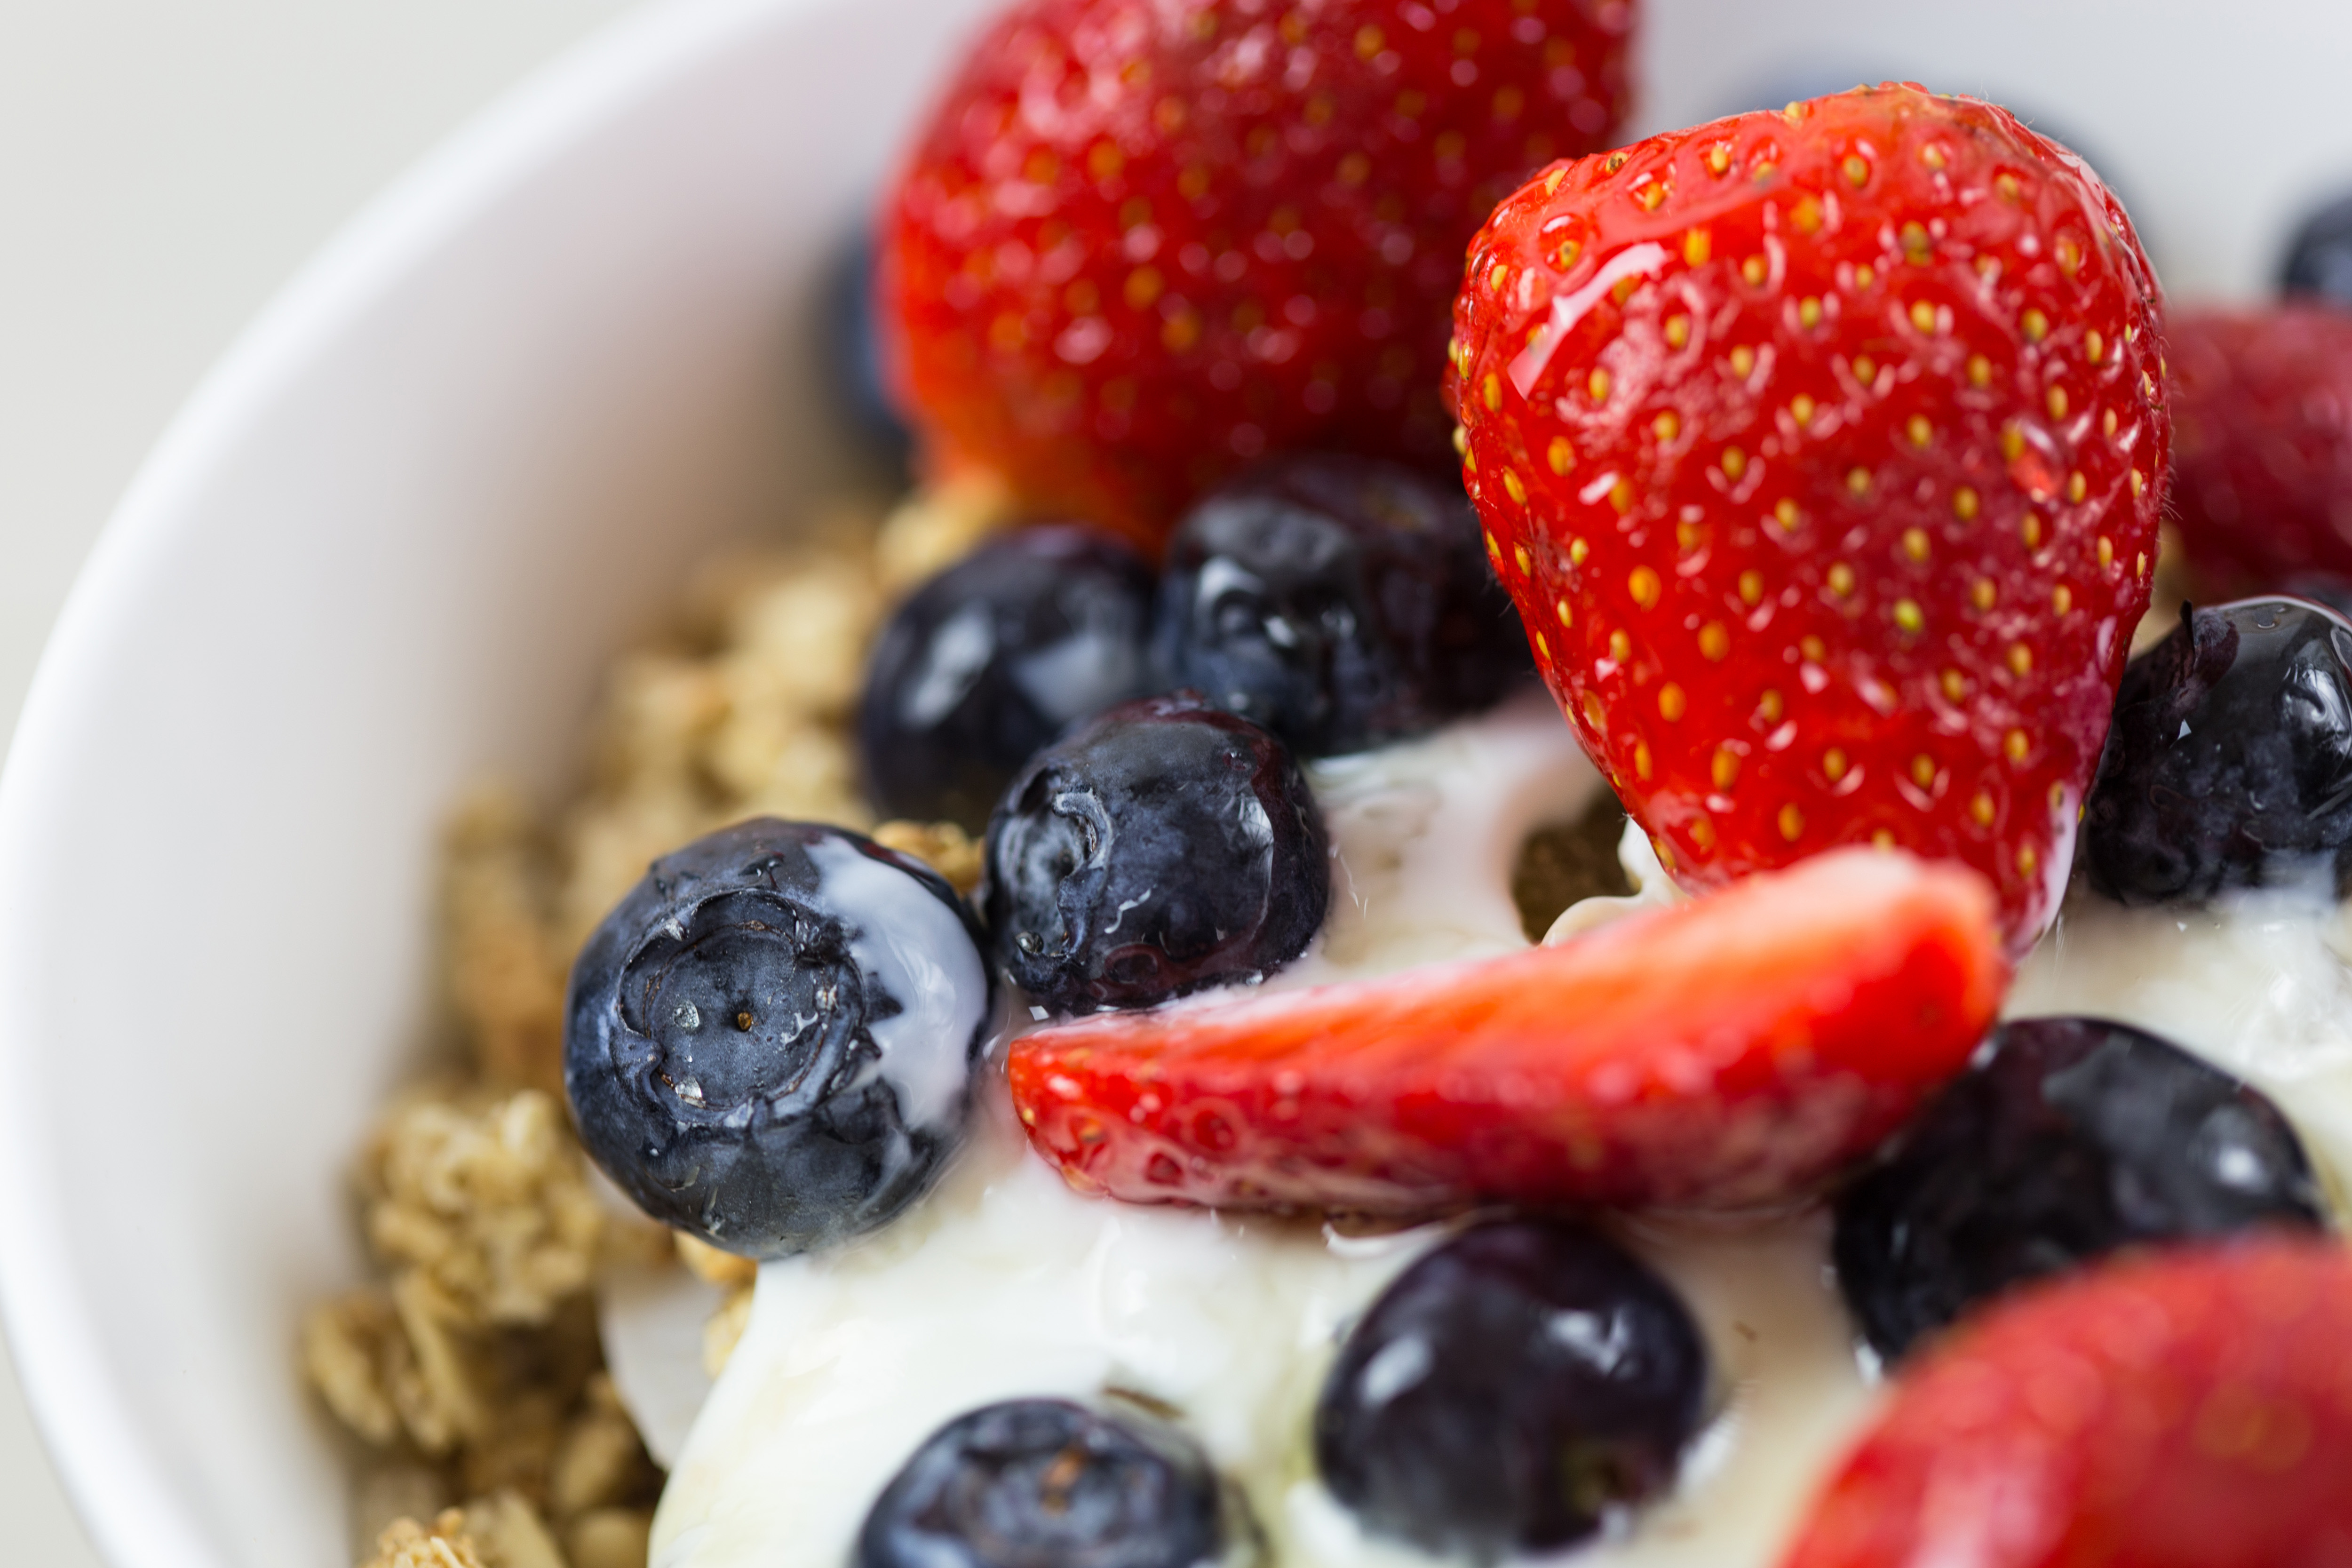
food, cuisine, dish, breakfast cereal, breakfast, fruit salad, natural foods, frutti di bosco, meal, ingredient, berry, superfood, fruit, vegetarian food, Superfruit, produce, porridge, Skyr, oat, plant, blueberry, Steel cut oats, dessert, blackberry, frozen yogurt, recipe, cereal, yogurt, brunch, snack, muesli, brazilian food, filmj lk, oatmeal